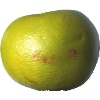
Label: images